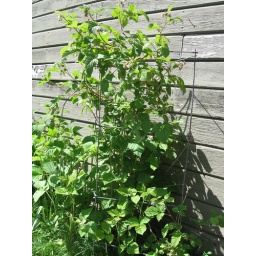
we found this plant in a pot on the street last year